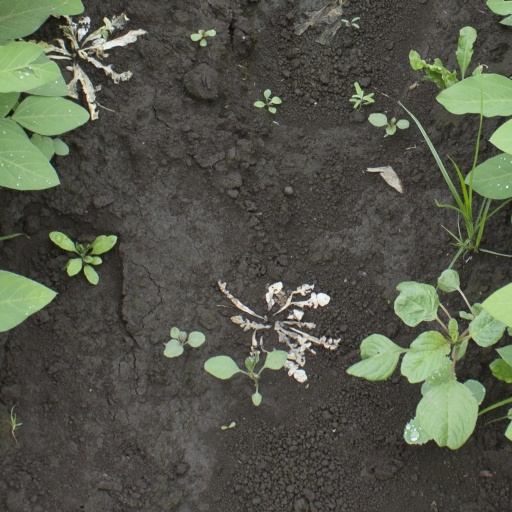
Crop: soybean